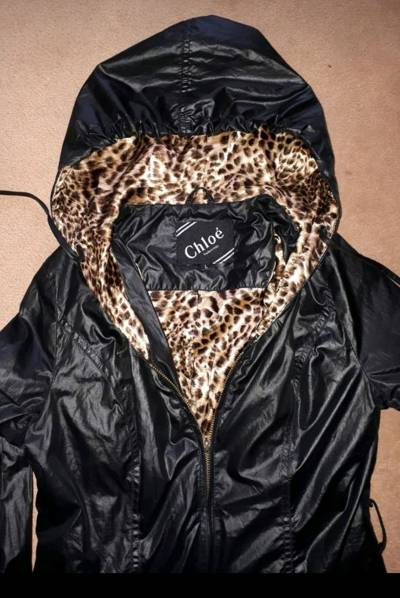
Waste category: clothes